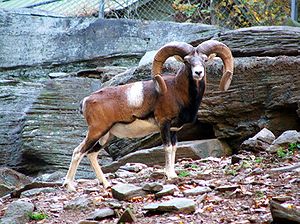
Får (slægt) / Arter og underarter
Får er en slægt af planteædende drøvtyggere af middel størrelse. De vilde får lever i forskelligartede miljøer, og har været i stand til at tilpasse sig både varme og kolde områder, f.eks. middelhavsområdet, Sibirien og Alaska. De findes ofte i dag i bjergområder.